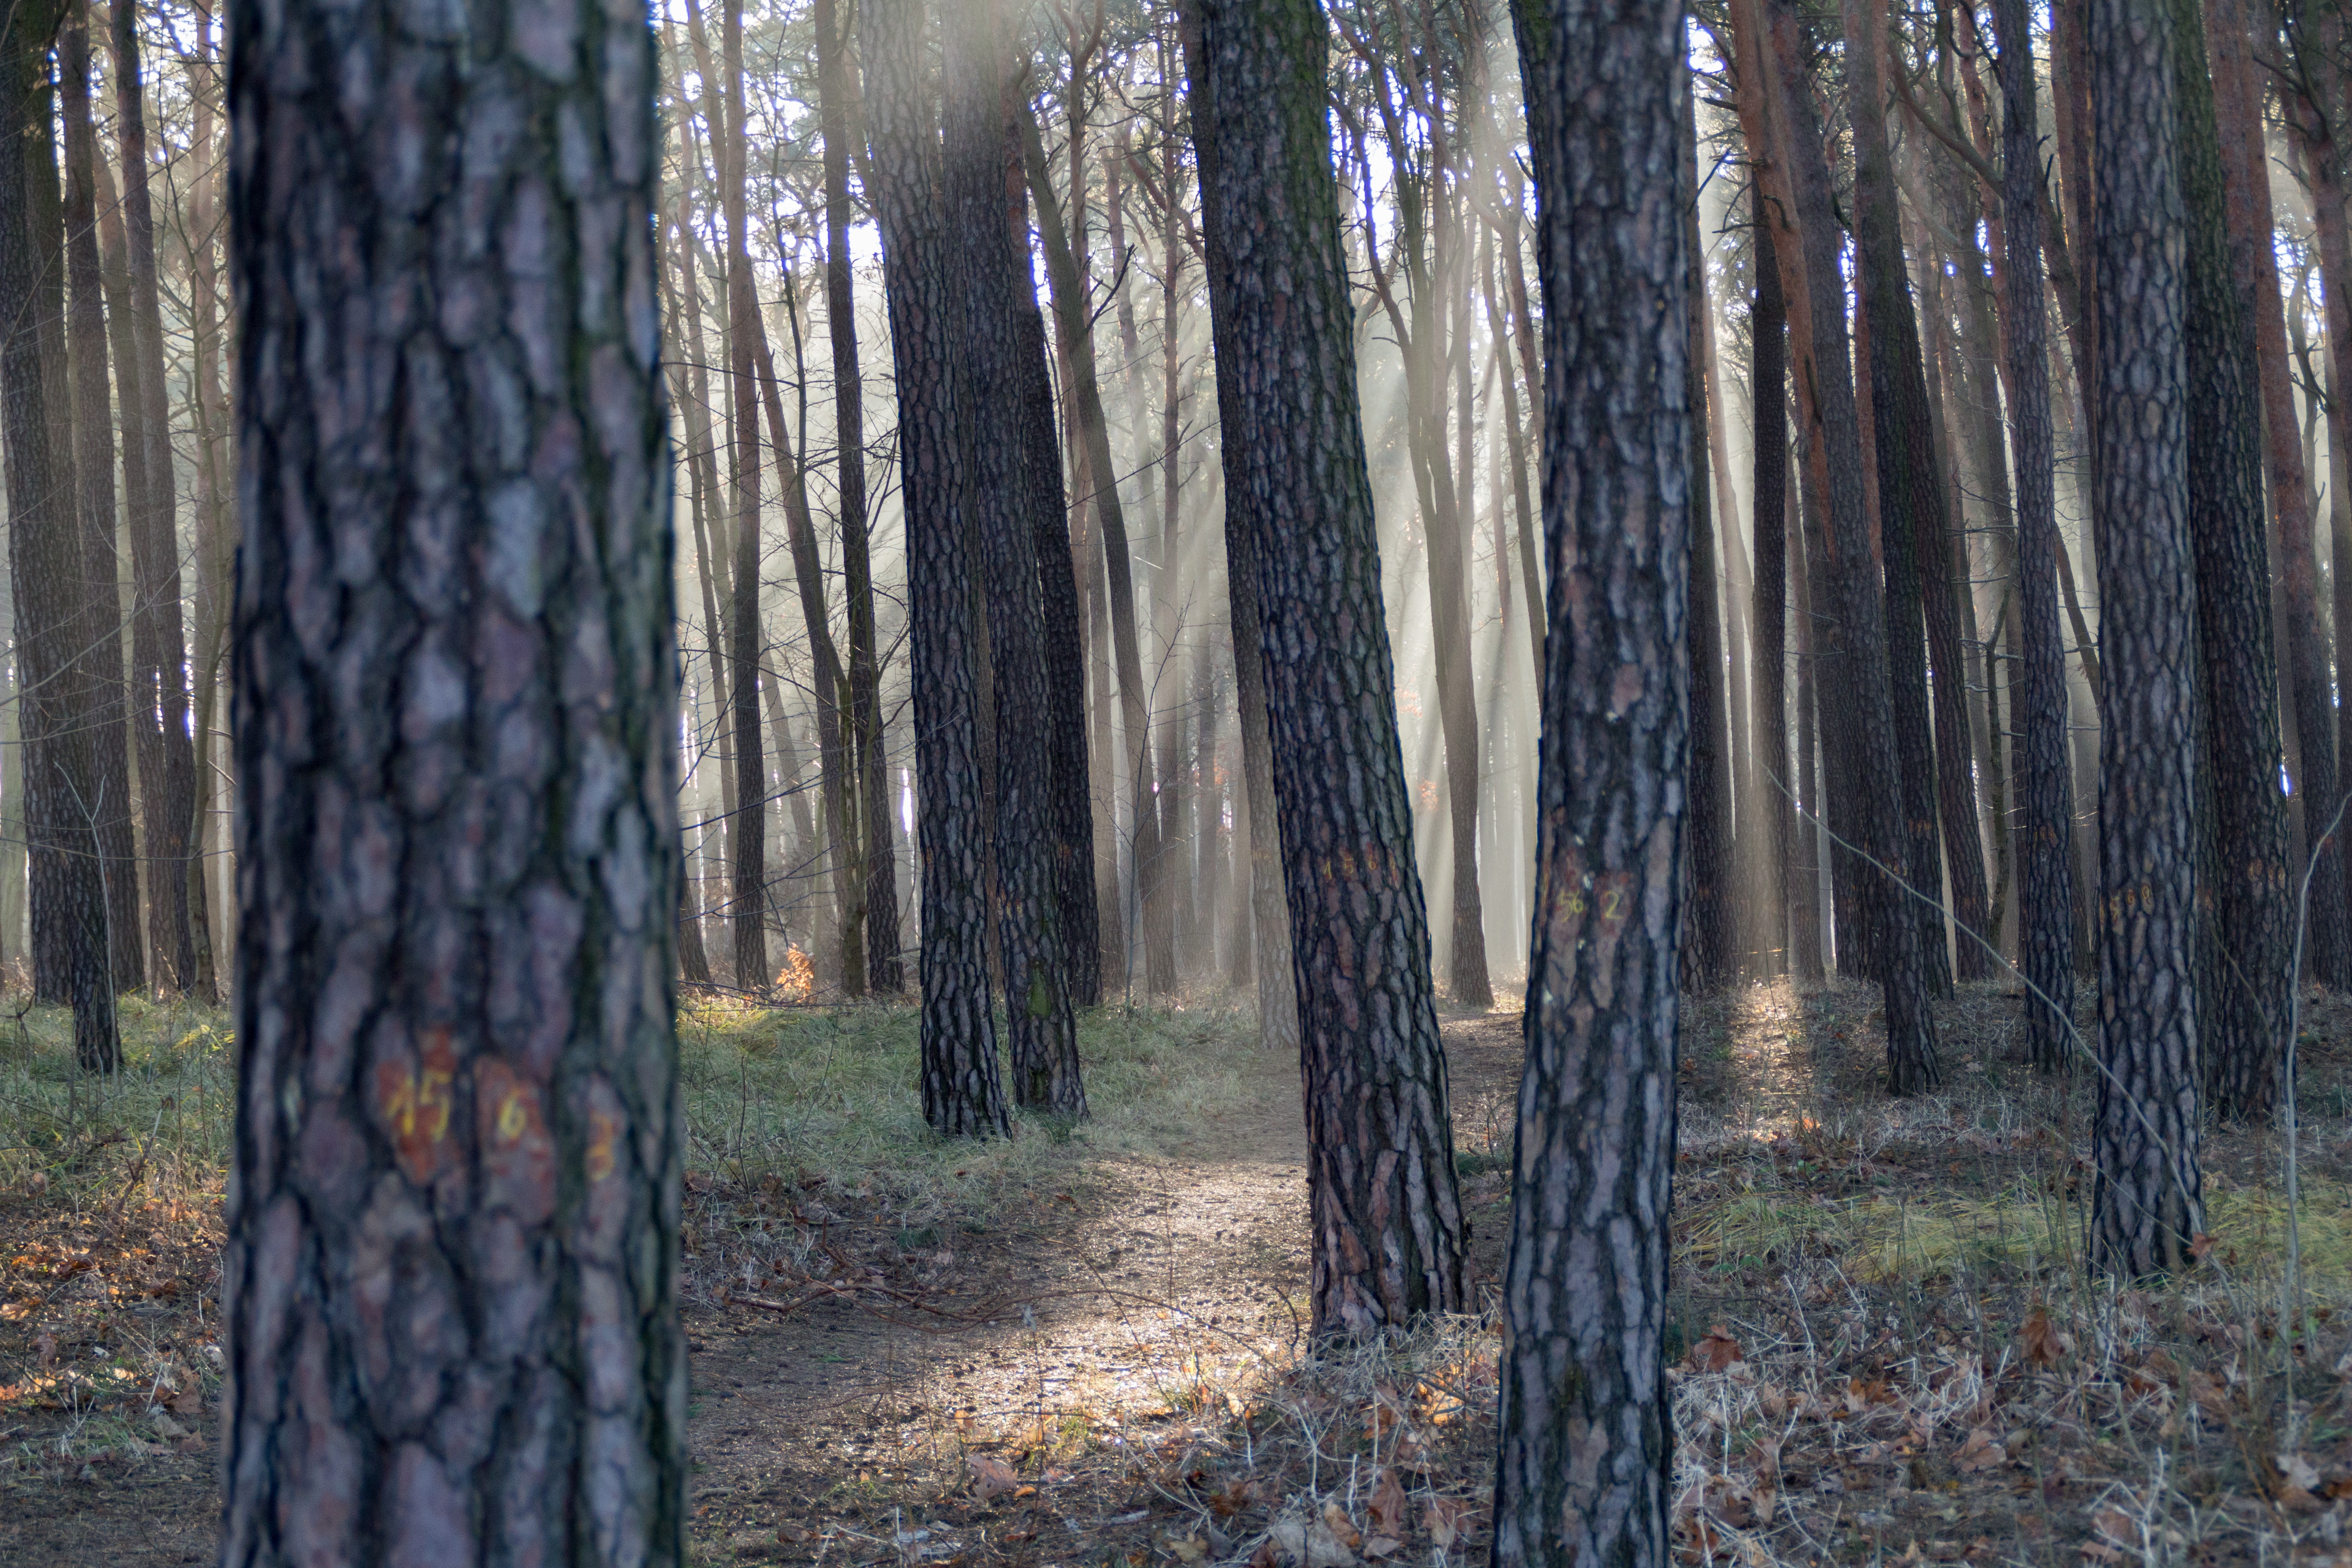
landscape, tree, nature, forest, branch, winter, plant, wood, sunlight, morning, leaf, view, trunk, autumn, season, spruce, poland, grove, woodland, habitat, mood, the sun, ecosystem, the rays, rays of the sun, biome, natural environment, atmospheric phenomenon, woody plant, temperate coniferous forest